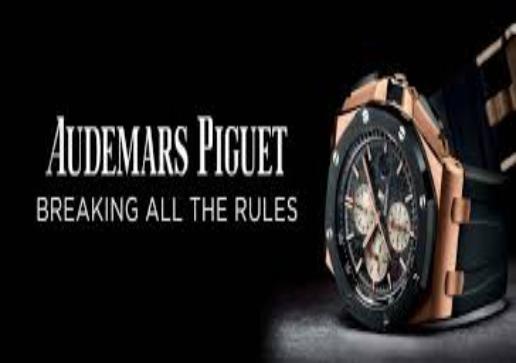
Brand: Audemars Piguet
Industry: Clothes